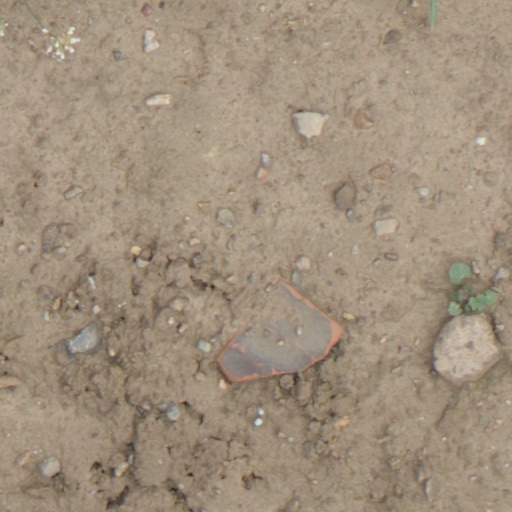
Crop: wheat